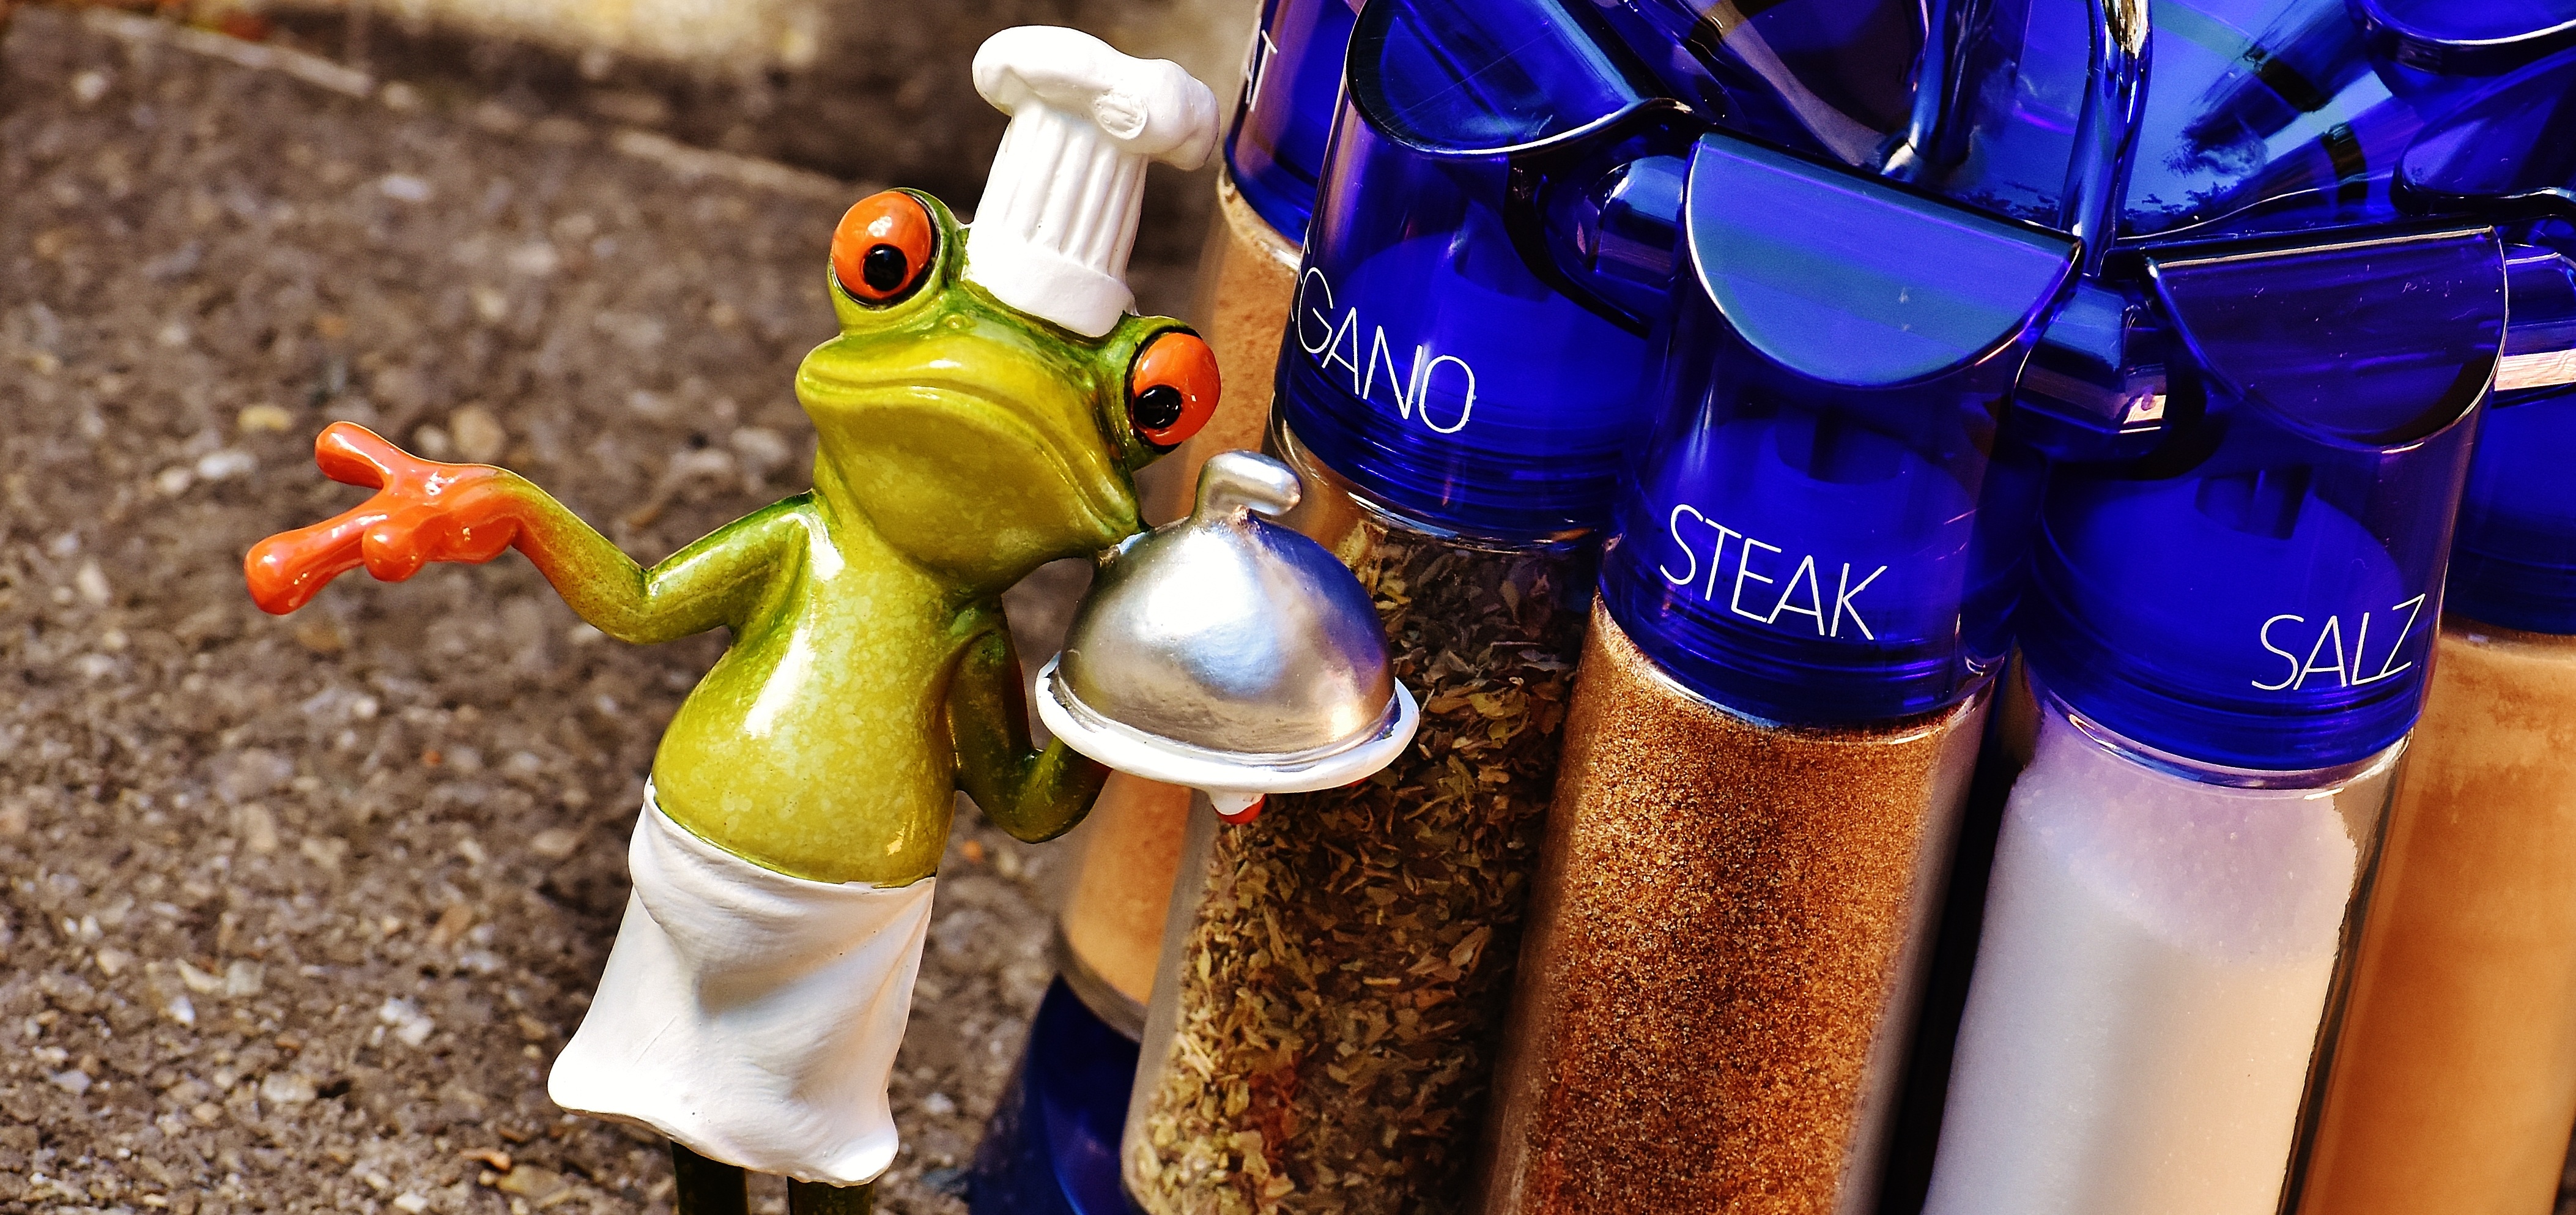
cute, cooking, ingredient, kitchen, drink, bottle, blue, frog, eat, toy, preparation, cook, fig, spices, funny, frogs